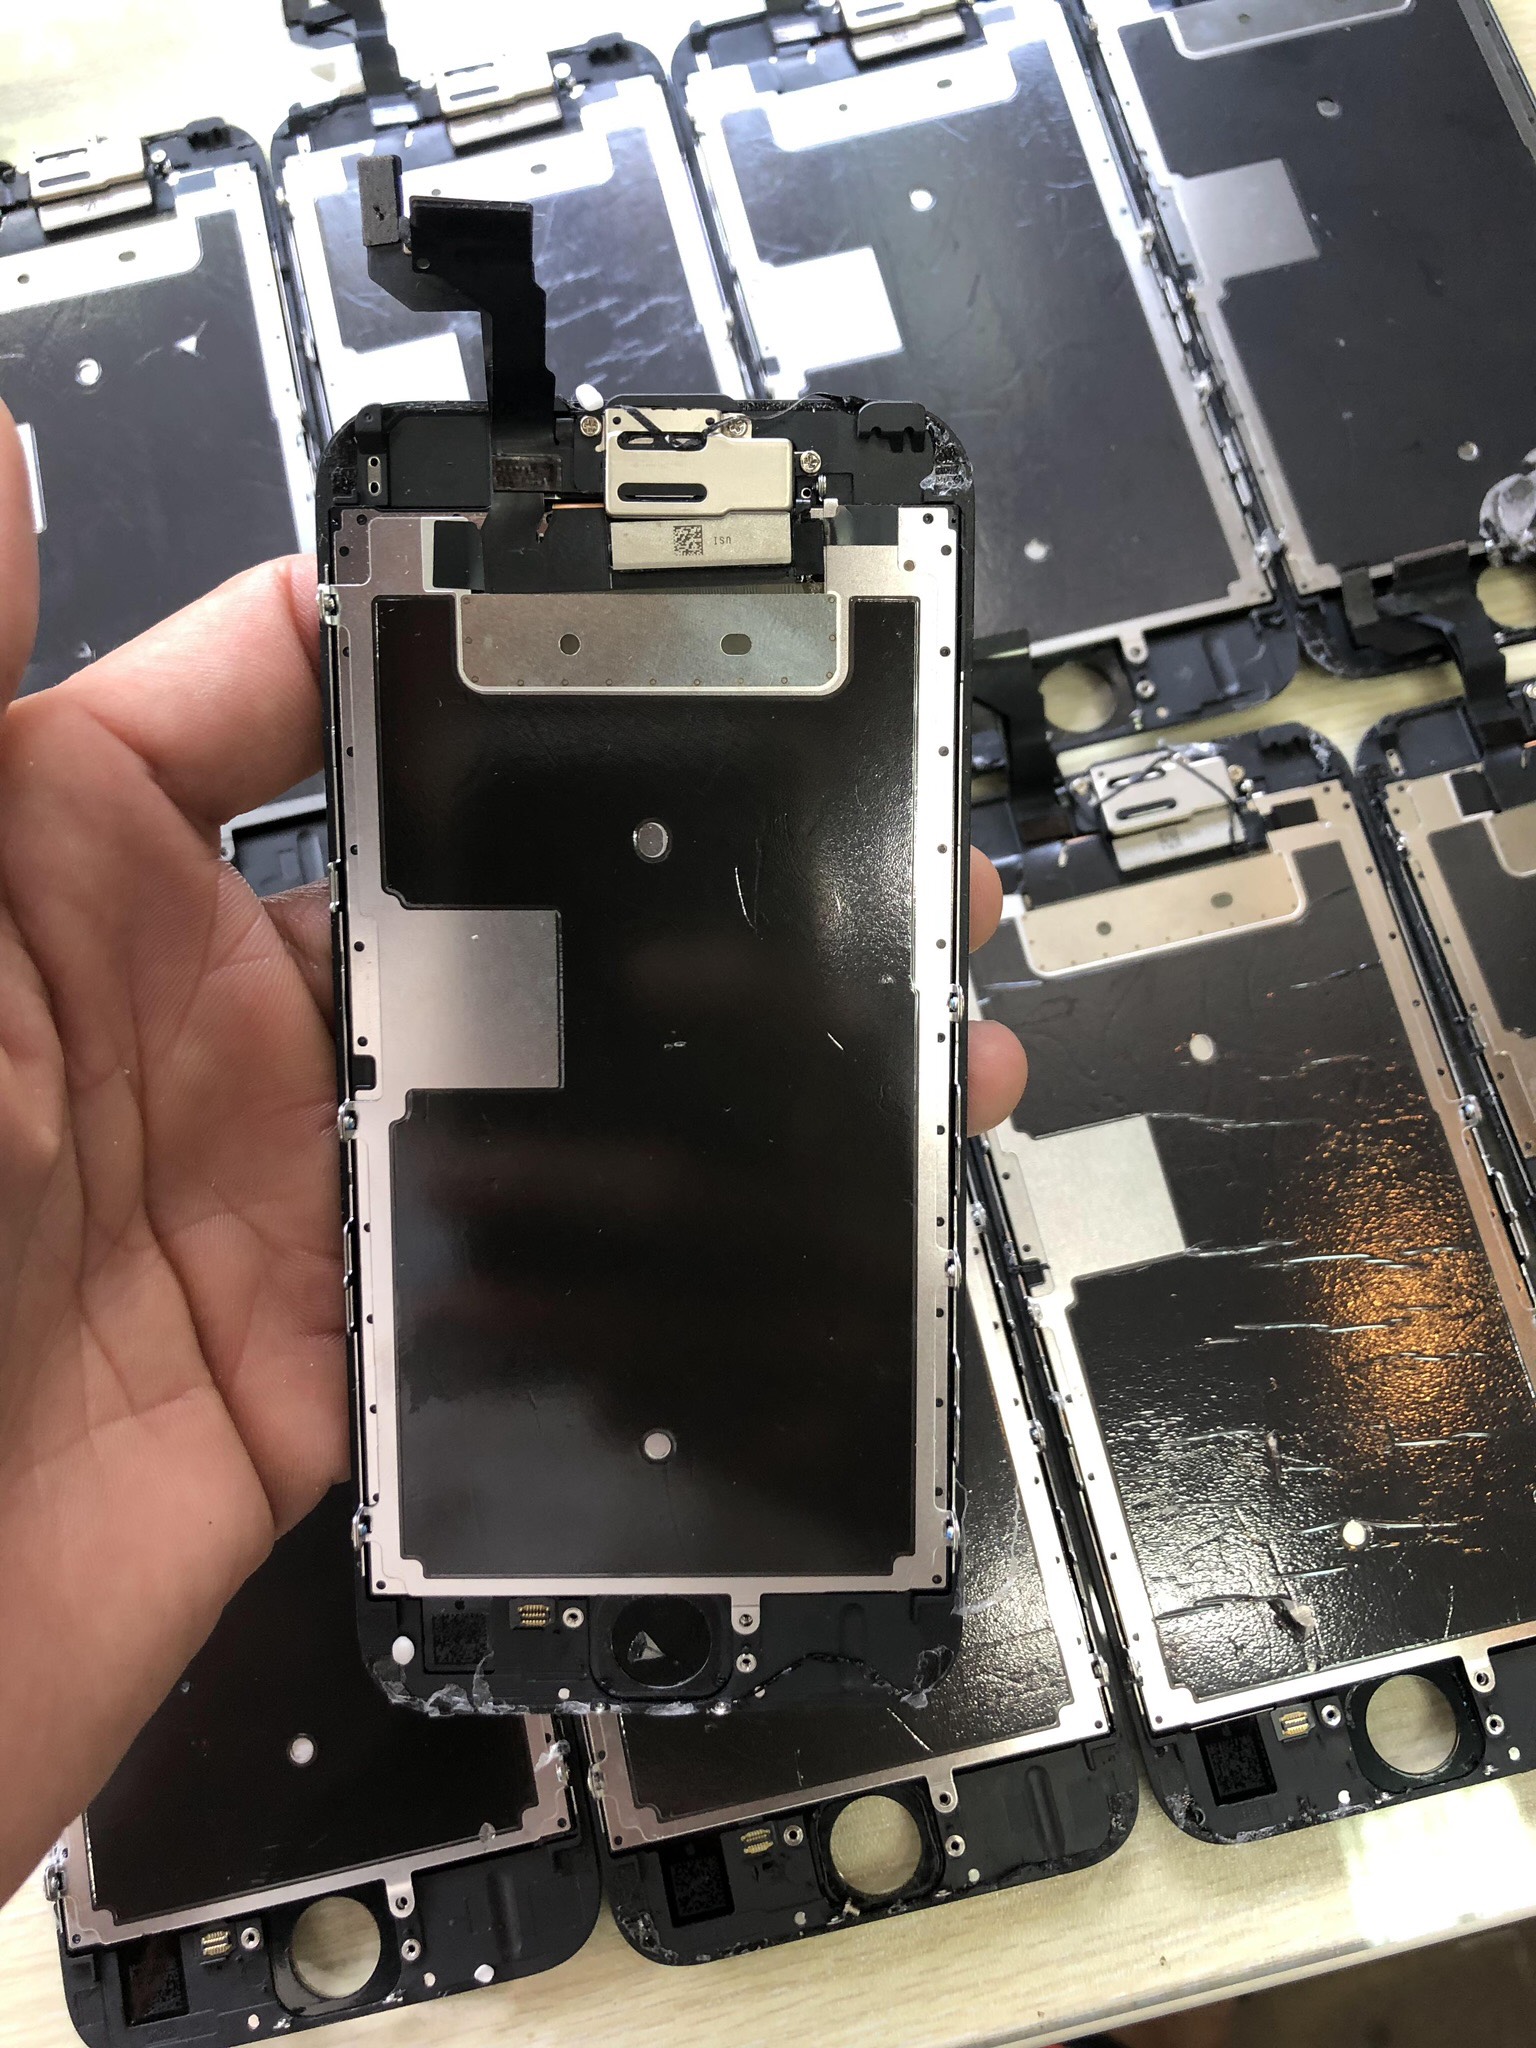
repair, screen, glass, gadget, electronics, technology, smartphone, electronic device, photography, mobile phone, machine, metal